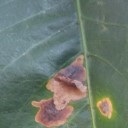
Label: Miner